Indonesia omnibus law protests

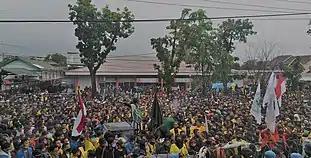

In Batam, a protest was held by workers and several labour unions. In Pekanbaru, protests occurred at the DPRD office. Police sprayed cannon water and tear gas. Roads were damaged too. Padang's DPRD office was also attacked. A protester forcing to get through the police barricades led to a series of rock fights. Protesters also burned tires. In the Bangka Belitung Islands, students held a peaceful protest in Pangkal Pinang. Meanwhile, in Jambi, protesters trespassed a fence and rushed to the city's DPRD office, destroying properties of it. Similar kinds of riots were also seen in Bandar Lampung. Victims were mostly police officers, with a protester rushed to Dadi Tjokrodipo Hospital due to neck injury, and 25 other protesters were treated in three different hospitals. News reports circulated that a student was shot; police called it "fake news" and urged people never to spread such news.